Rehovot

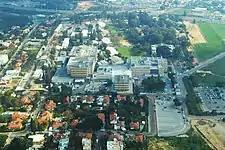
Aerial view of Kaplan Medical Center in Rehovot

The Tamar Science Park, established in 2000, is a high-tech park of at the northern entrance of the city. The Tamar Science Park adjoins the older Kiryat Weizmann industrial park. Although the entire extended science park is largely conceived as an area of Rehovot, the Kiryat Weizmann part is actually under the municipal boundaries of neighboring Ness Ziona. Tamar Science Park is home to branches of leading hi-tech like Stratasys, Imperva, Applied Materials, El-Op and bio-tech companies like Aleph Farms.